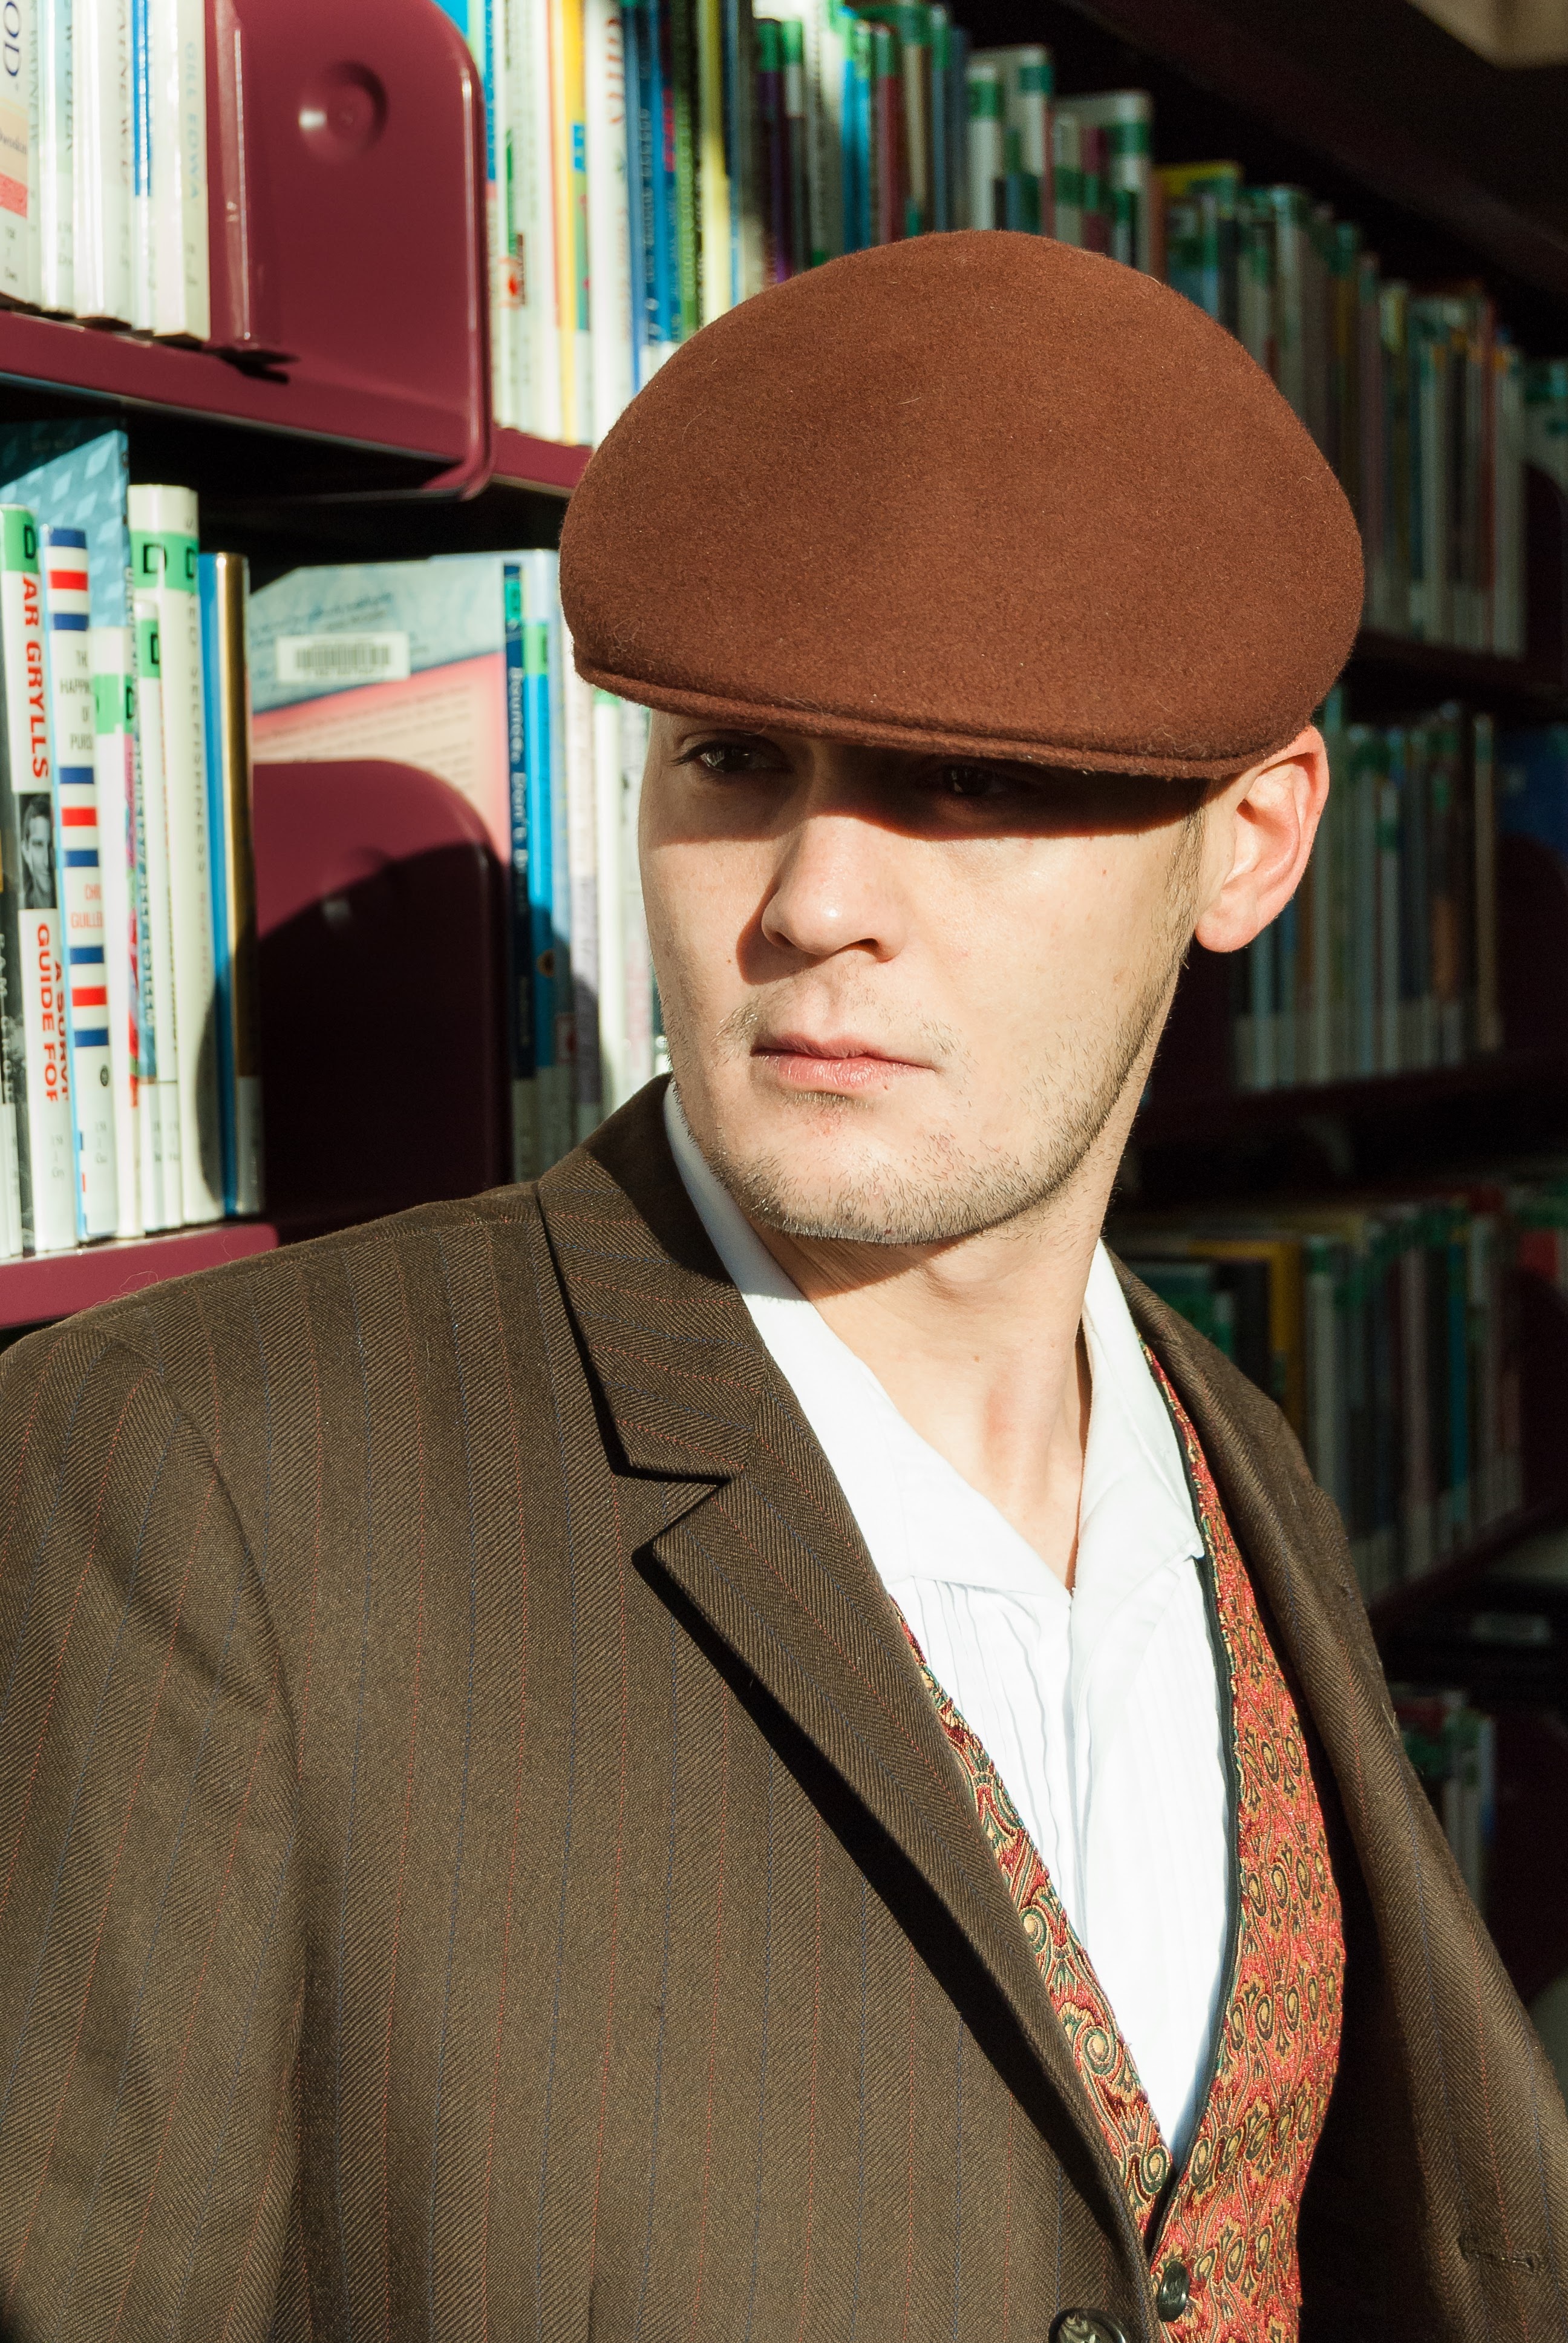
man, person, hair, male, portrait, model, color, student, hat, fashion, clothing, hairstyle, education, gentleman, library, glasses, cap, school, studying, posed, college, graduation, academic, diploma, fashion accessory, vision care, college graduation